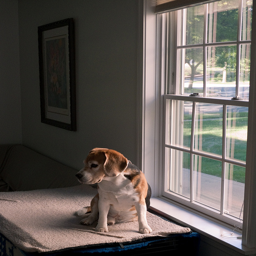
A dog laying in the sun by a window
A beagle dog sitting in front of a window in a house.
A puppy sits in front a sunlit window.
A beagle sits in front of a window on a summer day.
A small dog sitting on a table by a window.